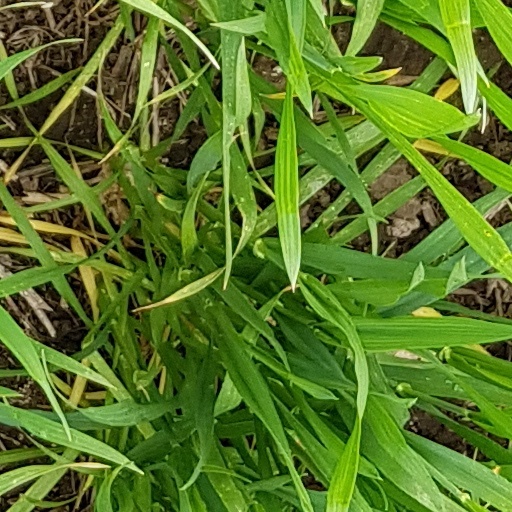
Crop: wheat